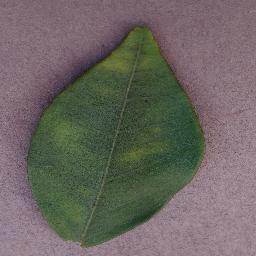
Label: Orange___Haunglongbing_(Citrus_greening)